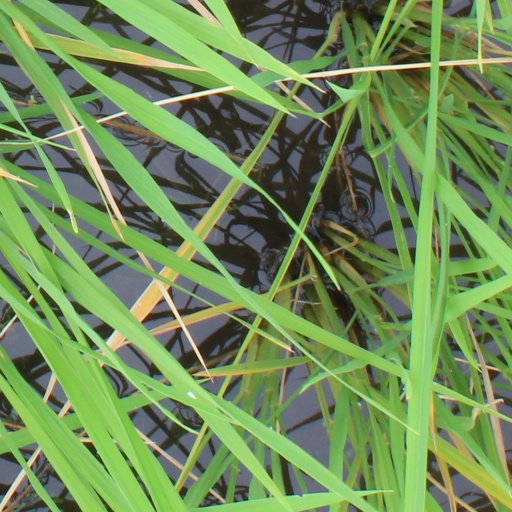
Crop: rice